KeyWe

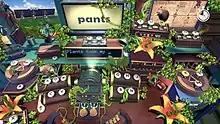
Jeff and Debra have to type the word "pants" by using the keys in the level.

"KeyWe"'s story takes place over three seasons: Summer, Wickertide, and Winter. Players control Jeff and Debra, two flightless birds. The kiwis can push and pull objects, or grab letters with their beaks. The kiwis can also use their butts to collect labels and press buttons. Each mission has a main objective that has to be completed. The puzzles receive modifiers as the player progresses. In one level, Kudzu vines have to be removed to move boxes around the office. Some buttons may change places, and messages may be written in code. The main stages task the players with typing messages, placing the correct postcodes and labels on packages, and sorting incoming and outgoing mail. Beating target times rewards the player with stamps, which can be used to purchase cosmetic items for the kiwis. Players can replay levels to earn more stamps. More stamps can be received from playing minigames such as playing instruments and riding cassowaries.